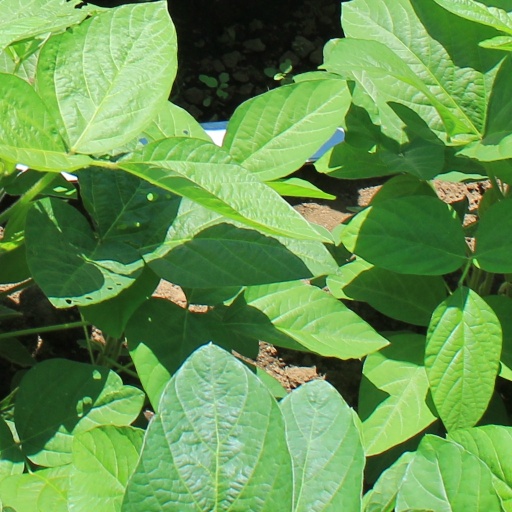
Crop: soybean